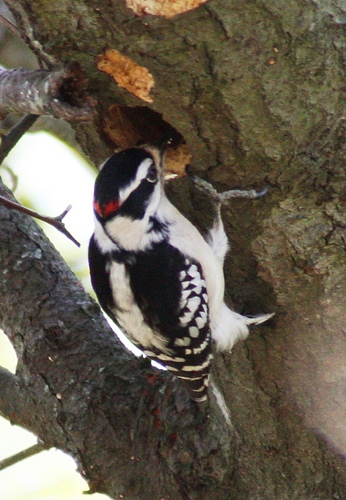
a small bird with white belly, black crown, red nape and white and black wingbars.
the bird has a white belly and breast with black and white speckled wings.
black and white bird with all white torso, black and white head and also black and white wingswhite bird with black crown and cheek patch and a red nape. wings are black with white wing bars.
a bird with a large triangular bill, black crown with red spot, and white dots on its wings.
this particular bird has a black and white body with a patch of red on its nape
this particular bird has black and white secondaries and a red crown
this particular bird has a belly that is black and white
this bird has wings that are black and has a red crown
this bird has wings that are black and has a white belly
Species: Downy Woodpecker